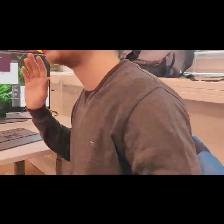
Label: Human